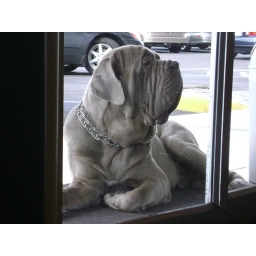
a cat in a dog suit